Tomás Burgos Gallego

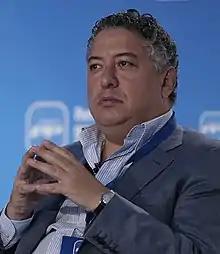
In 2012

Tomás Burgos Gallego (Valladolid, 21 April 1962) is a Spanish politician who belongs to the People's Party (PP).